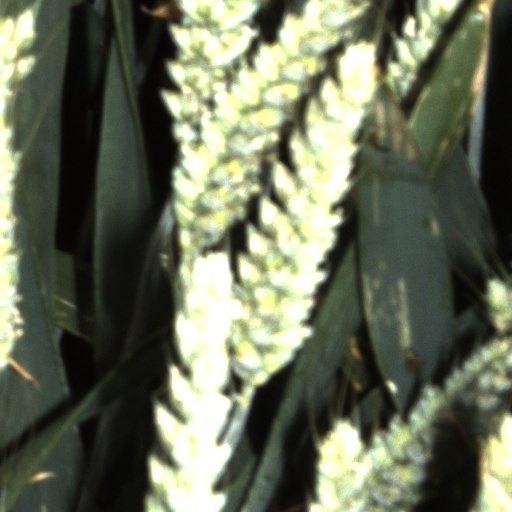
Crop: wheat